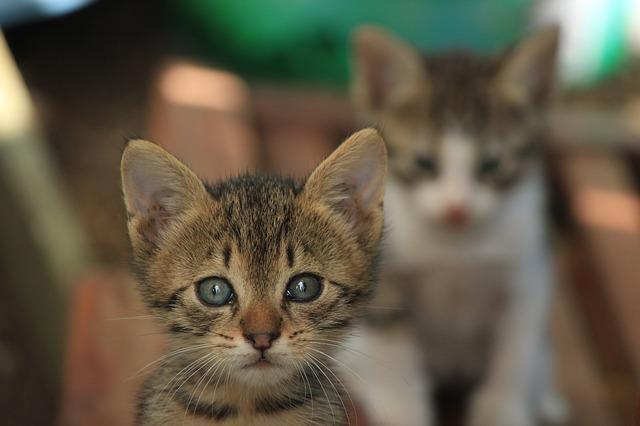
cat